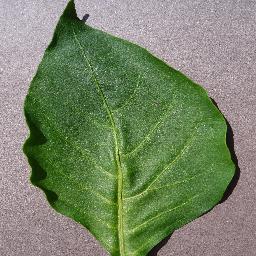
Label: Pepper,_bell___healthy